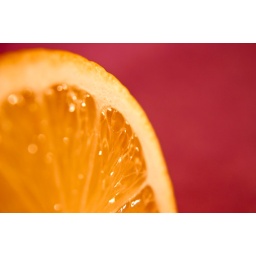
Here is orange in my home studio expirement. Background is from coloured carton.